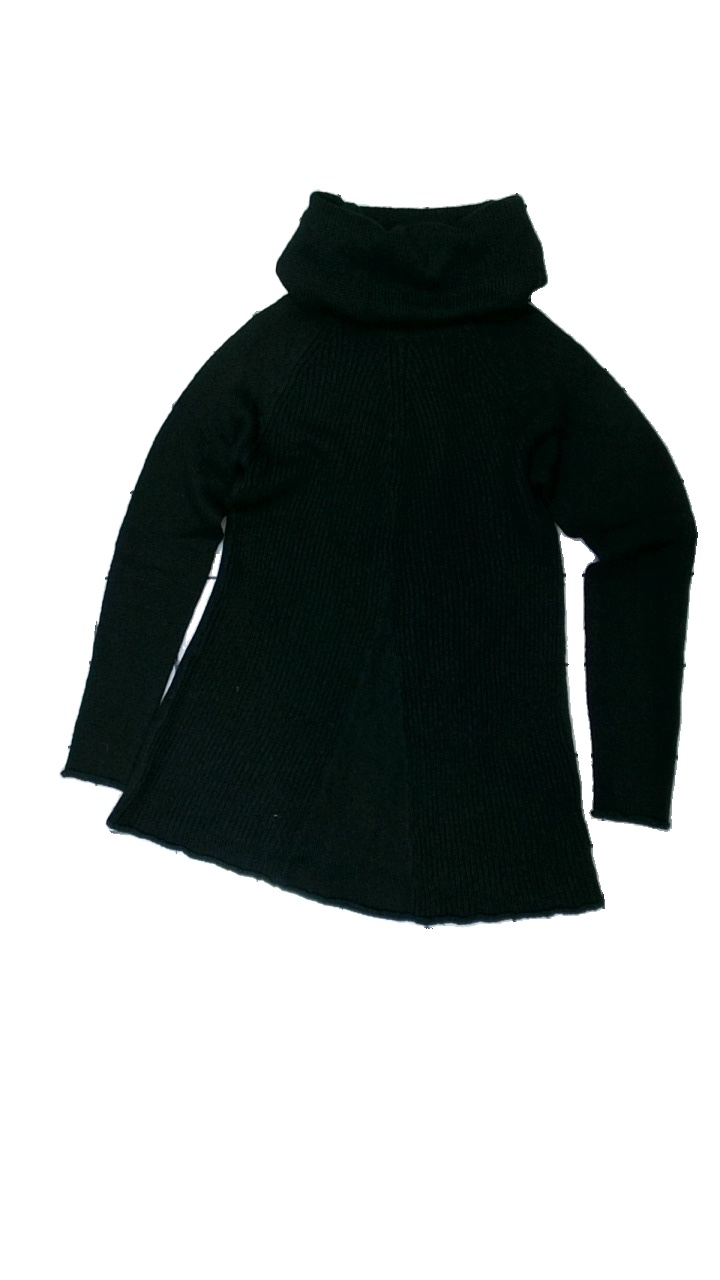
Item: Sweater (Ladies)
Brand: Vero Moda
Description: svart tjocktröja med hög krage, nopprig
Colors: Black
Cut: Turtle neck, Oversize
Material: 100% acrylic
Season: All
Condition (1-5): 3
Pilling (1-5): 3
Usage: Export
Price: <50